Question: Please indicate a possible affordance area of the jump_skateboard that can be used for standing on
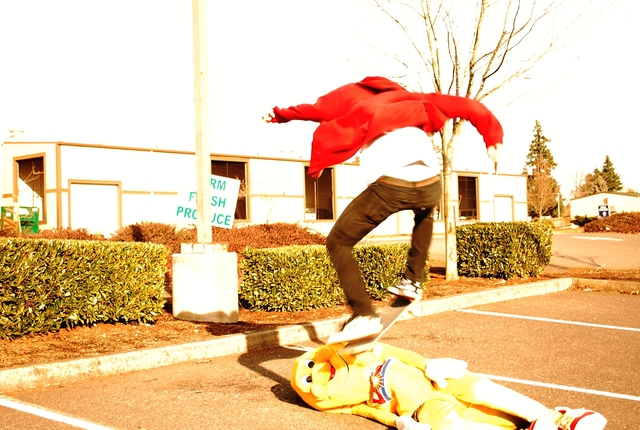
Answer: [332.746, 278.444, 430.554, 358.581]